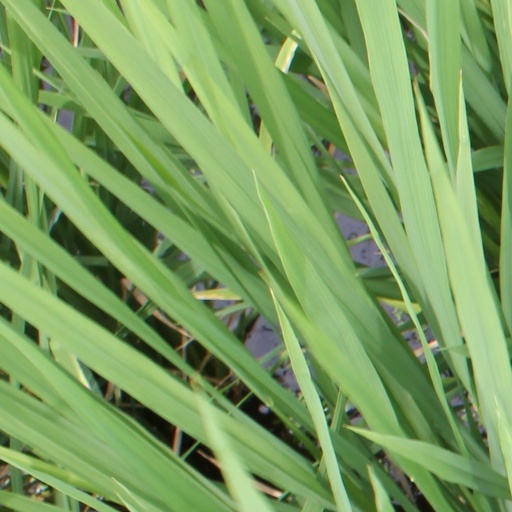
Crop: rice